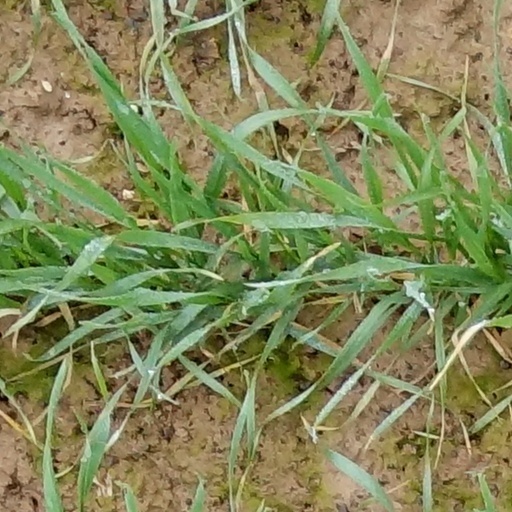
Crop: wheat